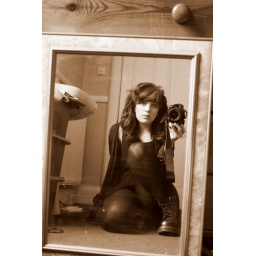
girl in the mirror